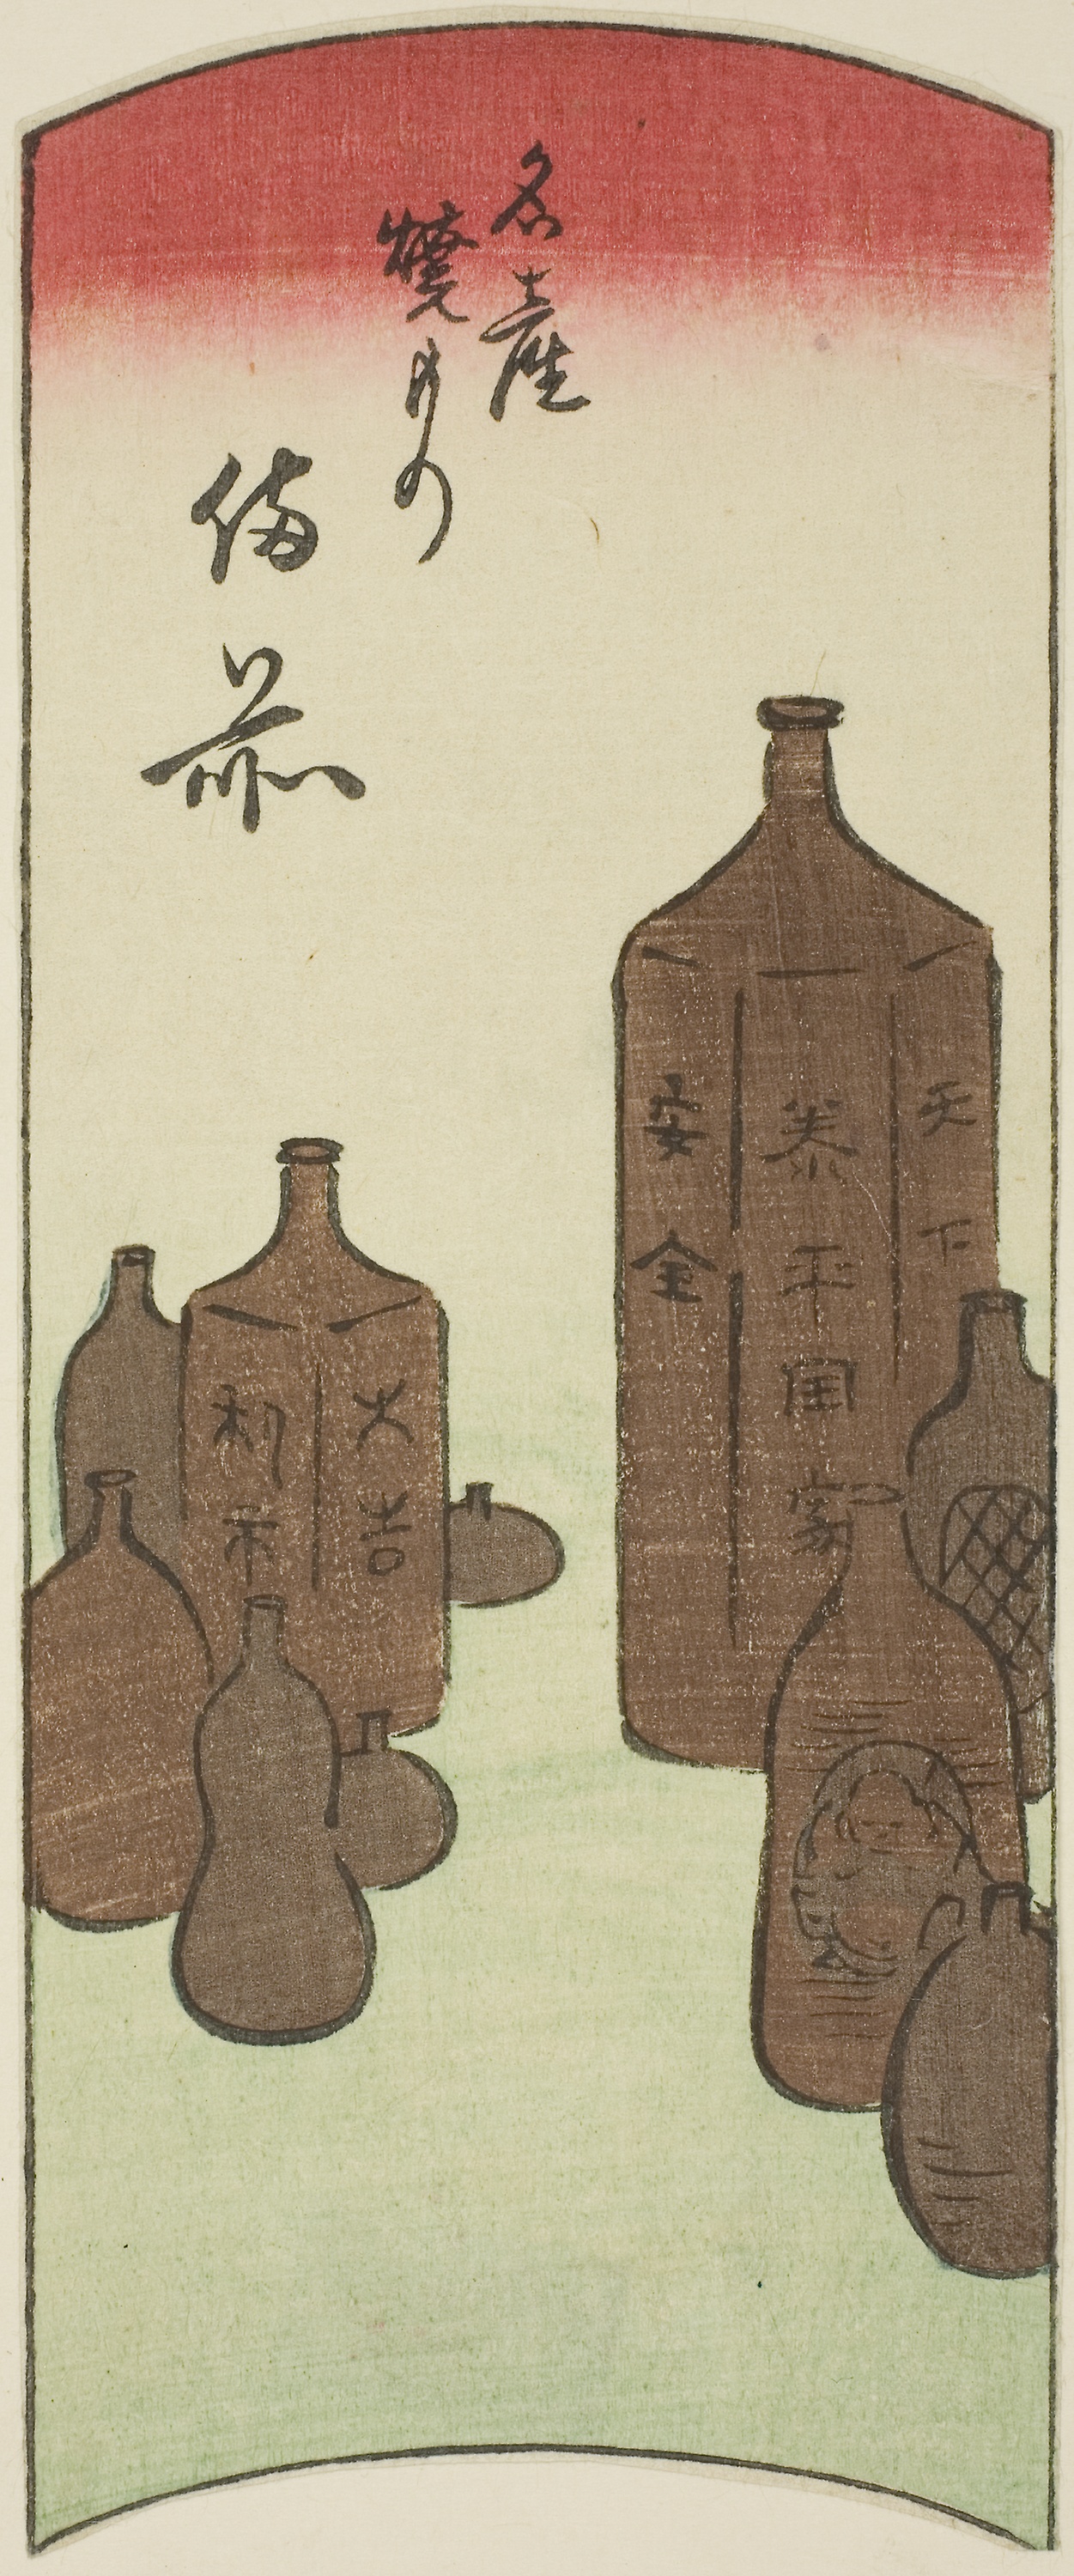
bottle, glass bottle, illustration, pattern, still life, art